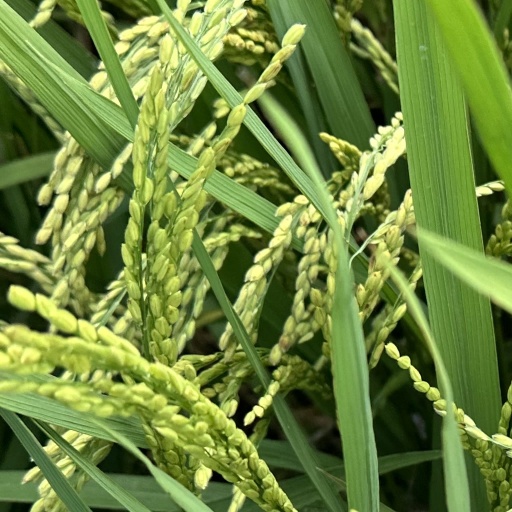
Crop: rice